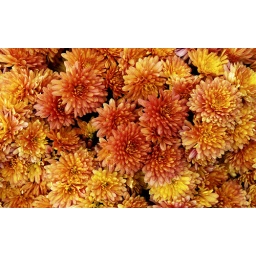
Daisies. From a flower pot just outside the Ben &amp;amp; Jerry's ice cream factory in Vermont. NO PHOTOSHOP